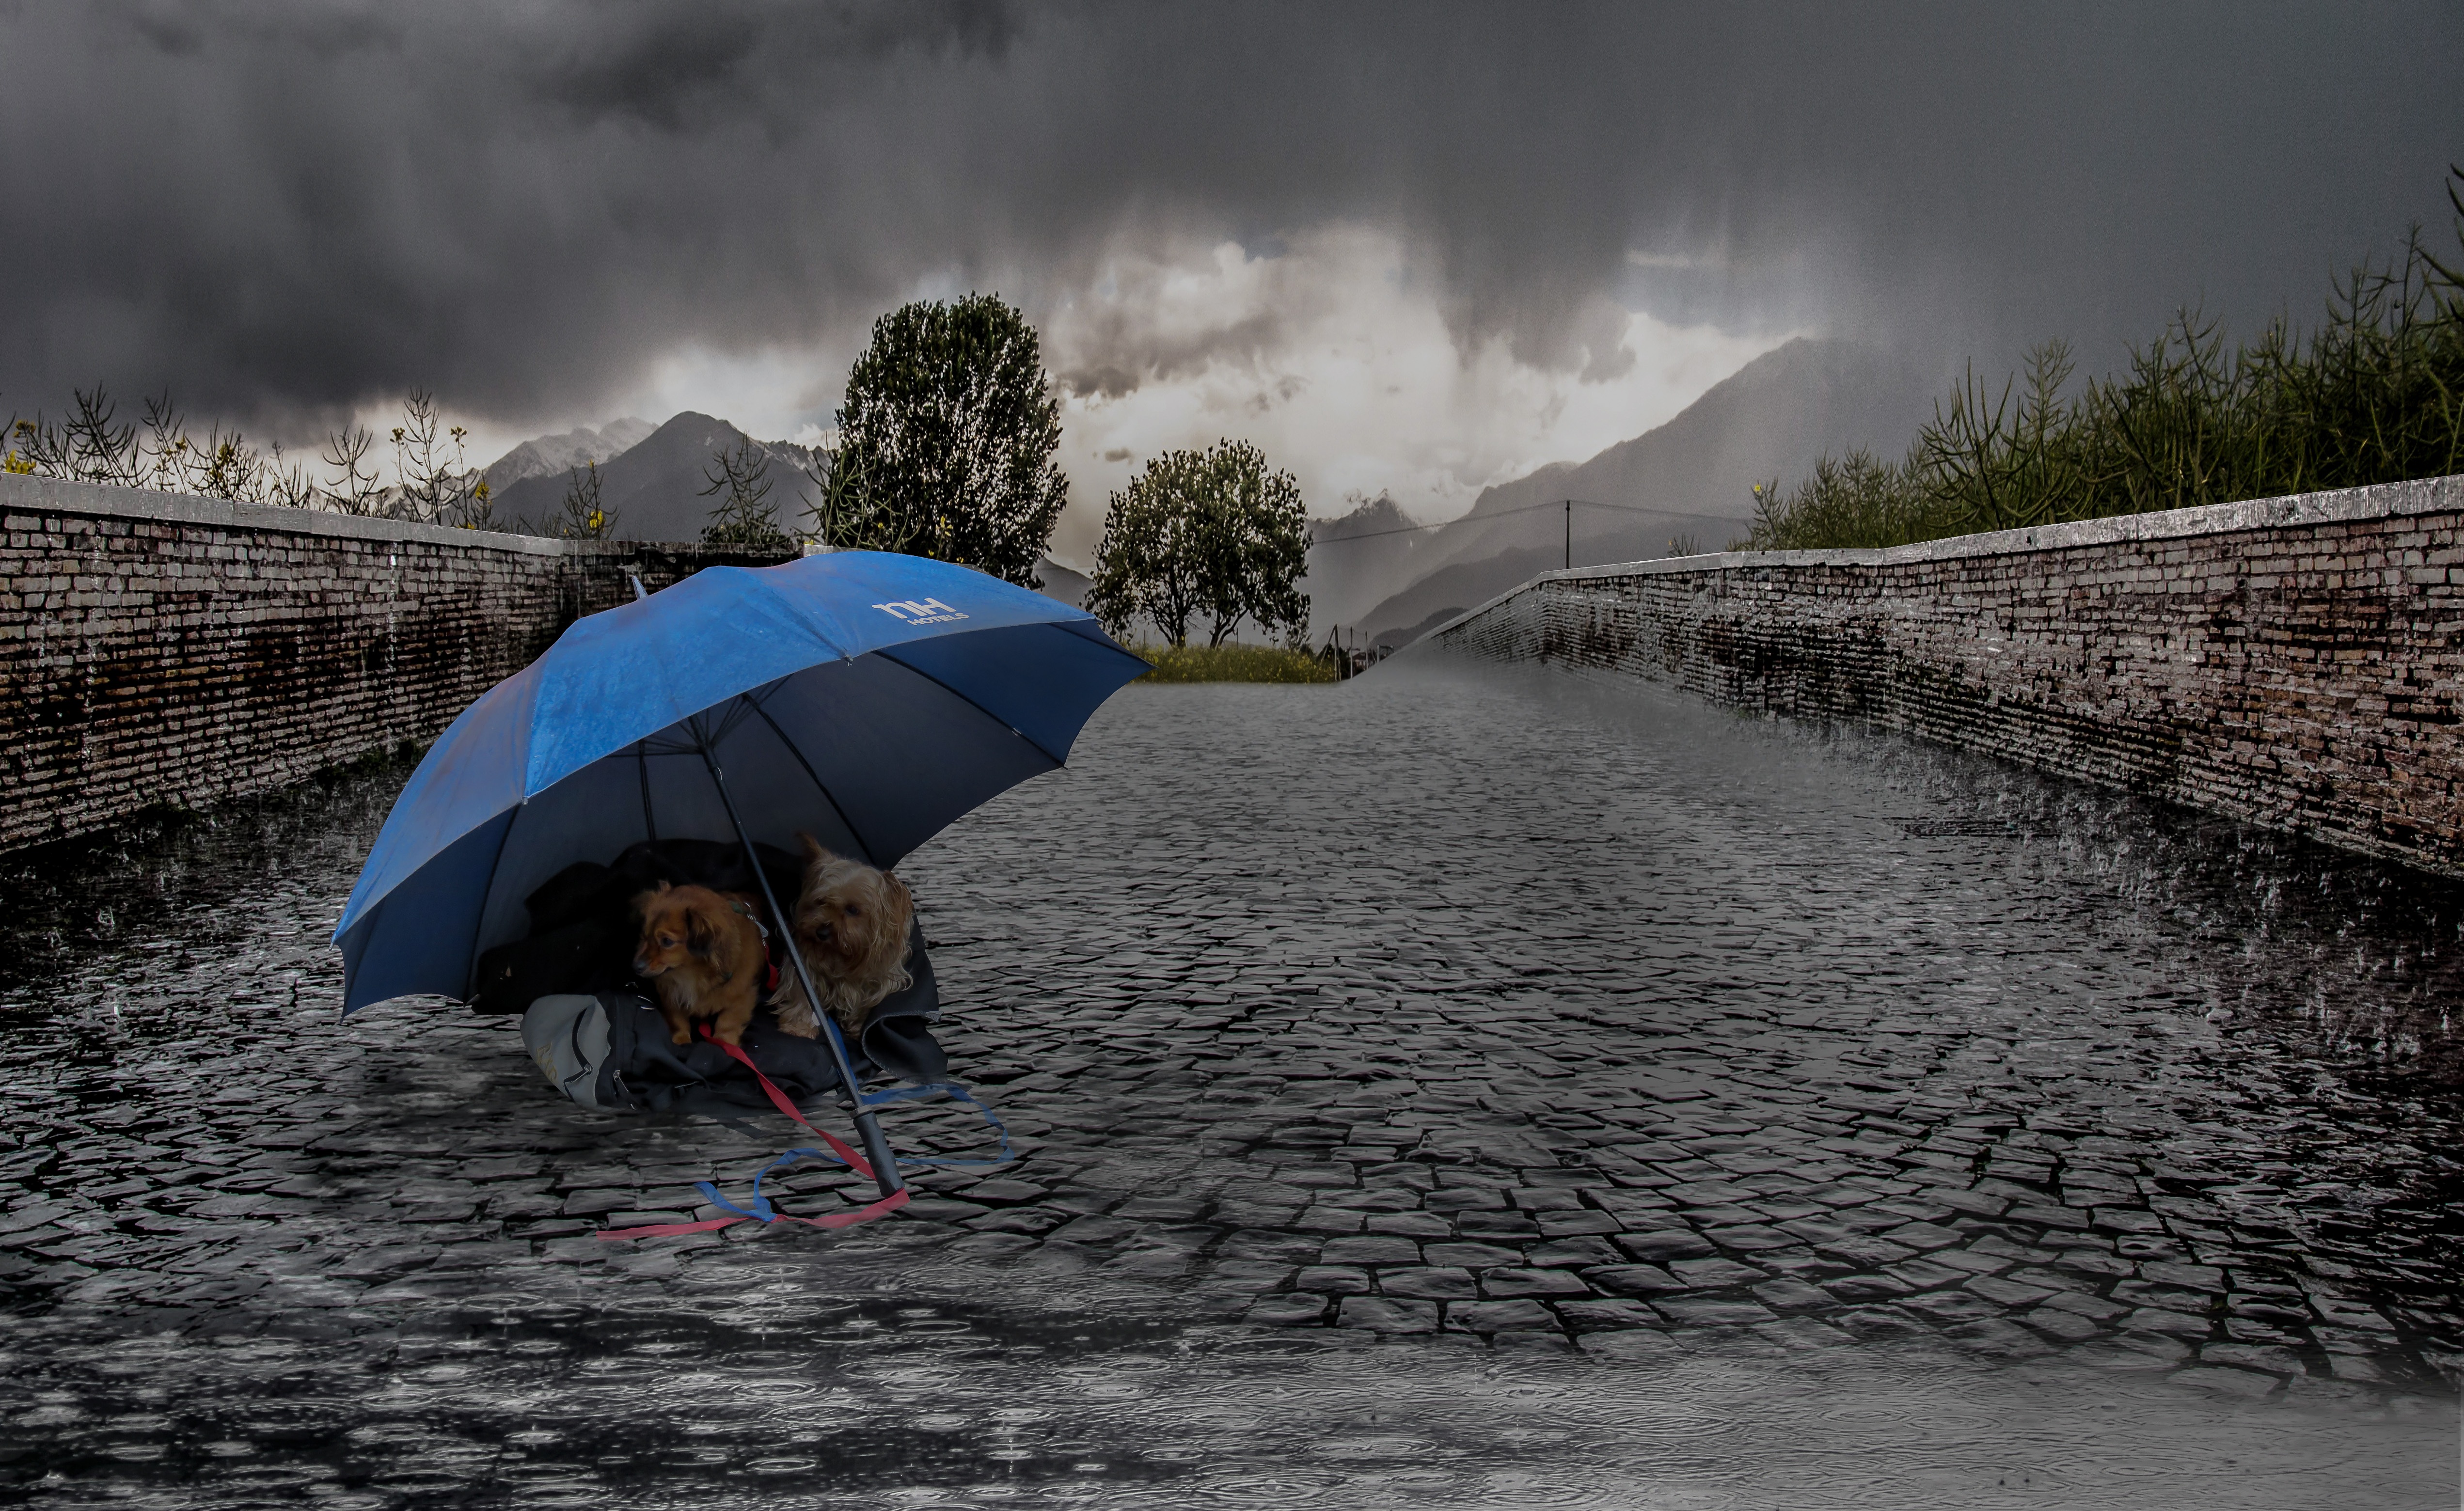
screen, sea, water, nature, snow, winter, ground, sweet, morning, rain, wave, wet, dog, cute, alone, river, reflection, umbrella, weather, partner, season, friends, problem, away, terrier, leave, refugees, farewell, girlfriends, rainy weather, cohesion, dog look, pity, helpless, atmospheric phenomenon, atmosphere of earth